Bobby Dillon

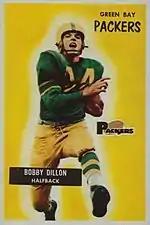
Dillon on a 1955 Bowman trading card.

Dillon was drafted out of Texas by the Green Bay Packers in the third round (28th pick) of the 1952 NFL draft. Dillon played with the Packers from 1952 to 1959, becoming the all-time Packers career interceptions leader, with 52. Dillon led the Packers in interceptions for seven of his eight seasons in the league, and he had nine interceptions in a season three times. Between 1953 and 1958 he had 48 interceptions, for an average of eight interceptions per season. When he retired, Dillon had the second most interceptions in league history, behind only Emlen Tunnell, who was at that time Dillon's teammate.